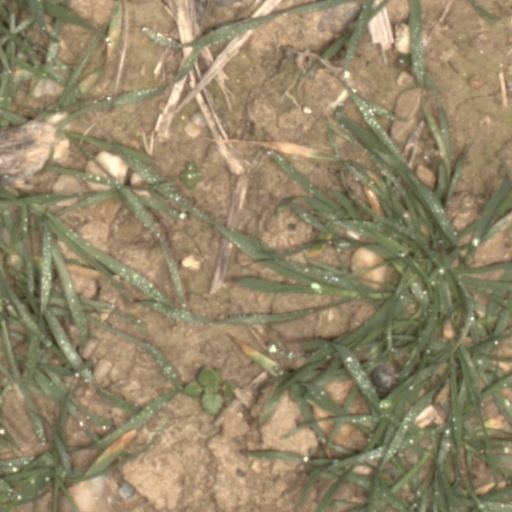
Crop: wheat